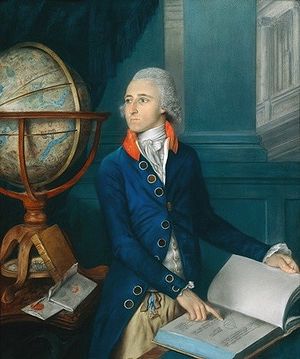
Copleymedaljen / Modtagere af medaljen / 1751–1800
Copleymedaljen er en pris givet af Royal Society of London for fremragende præstationer i forskning inden for enhver gren af naturvidenskaben, vekslende mellem de fysiske videnskaber og de biologiske videnskaber. Medaljen, der uddeles årligt, er den ældste Royal Society-medalje, der stadig uddeles, idet den første gang blev givet i 1731 til Stephen Gray. Den første kvinde, der fik medaljen var Dorothy Crowfoot Hodgkin i 1976.